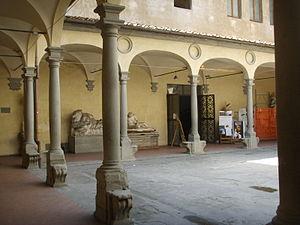
L'Académie des beaux-arts de Florence est une institution fondée en 1784 par le Grand-duc de Toscane et empereur romain germanique Léopold II du Saint-Empire afin de regrouper les diverses activités artistiques et éducatives dans un même lieu baptisé Accademia di Belle Arti di Firenze.